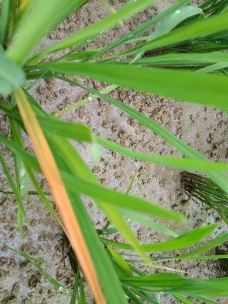
Disease: Tungro